Shizuoka (city)

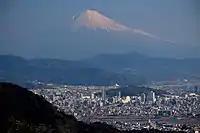
Mount Fuji and Shizuoka City

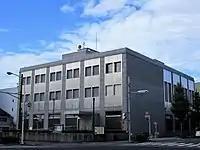
Bank of Japan Shizuoka Branch

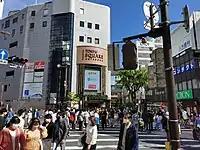
Downtown Shizuoka City

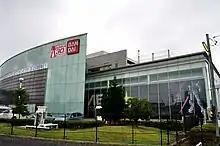
Bandai Hobby Center

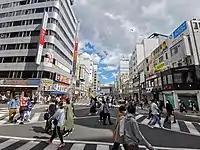
Miyukicho

Greater Shizuoka, Shizuoka Metropolitan Employment Area, has a GDP of US$45.8 billion as of 2010.